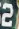
Number: 2